Adam Lambert

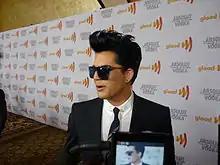
Lambert at the 21st GLAAD Media Awards (2010)

Critics, celebrities and colleagues have been outspoken in their praise for Lambert's vocal command. Kathie Bretches-Urban, co-founder of Metropolitan Educational Theatre Network (now MET2) where Lambert performed as a youth, said "He has invested his entire life in music and performing ... He'd just come out onstage, and it popped." Record producer Rob Cavallo once described Lambert as having an unlimited range and able to sing every note on a guitar from the lowest to the highest. In a March 2012 interview, rock artist Meat Loaf rated Lambert's voice in the company of only two others, Whitney Houston and Aretha Franklin, based on "that jet pack quality to their voice that just lets it take off."